Horfield Barracks

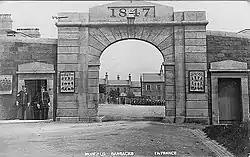
Horfield Barracks entrance

Horfield Barracks is a former military installation in the Horfield area of Bristol.